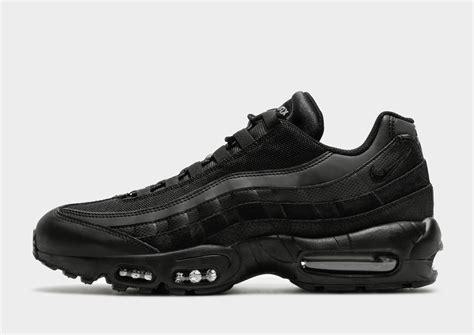
Brand: Nike
Model: Air Max 95 Essential